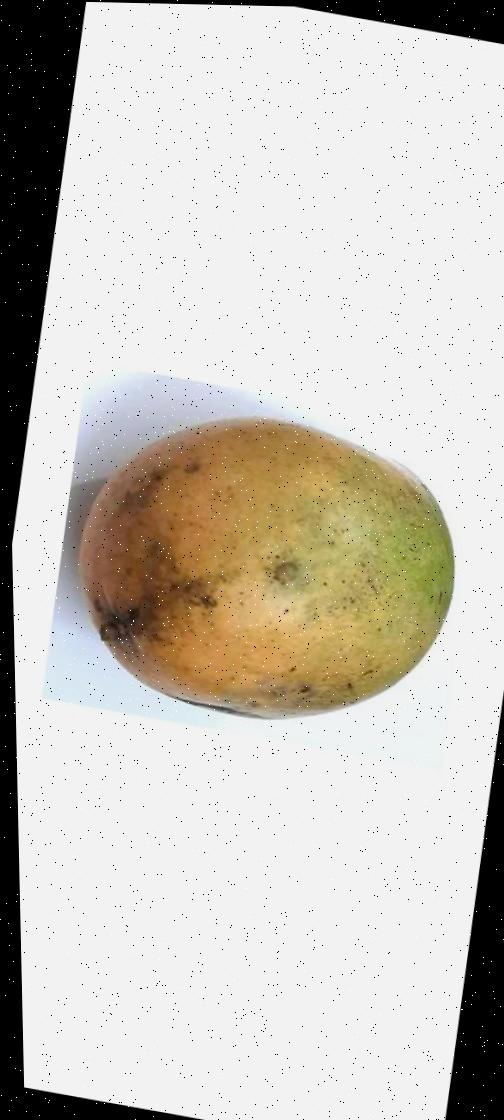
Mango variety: Rupali